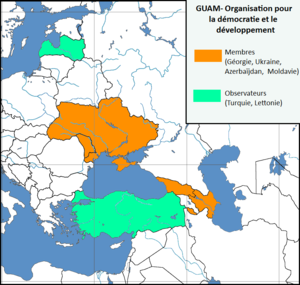
Le GUAM, Organisation pour la démocratie et le développement, une organisation internationale de coopération à vocation régionale regroupant quatre États
L'Organisation pour la démocratie et le développement, dite GUAM, est une organisation internationale de coopération à vocation régionale regroupant quatre États de l'ex-Union soviétique : Géorgie, Ukraine, Azerbaïdjan et Moldavie. Cette organisation pro-occidentale regroupe des États qui se sentent menacés par la Russie.